Primortals

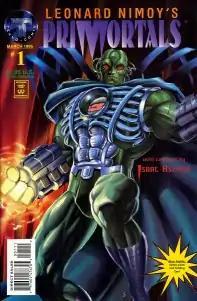
Cover of first issue

Primortals (or typecased "PriMortals") was a comic book series published by Tekno-Comix (later Big Entertainment) from 1995 to 1997. The characters and concept were created by actor Leonard Nimoy, who developed the idea for the series after visiting the SETI project. Science fiction writer Isaac Asimov was credited with providing additional concepts. The script of the debut issue of "Primortals" was credited to Kate Worley and Lawrence Watt-Evans with art by Scot Eaton and Mike Barreiro. Eaton and Barreiro illustrated the comic for most of its run, while the book was most often scripted by Christopher Mills and later James Chambers.